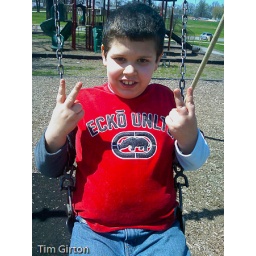
My son London puts his peace signs in the air while on the swing set in Shively Park